Wild man

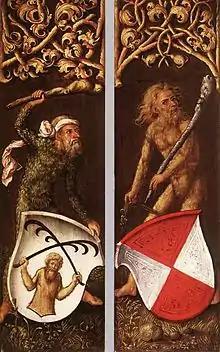
Wild men support coats of arms in the side panels of a portrait by Albrecht Dürer, 1499 (Alte Pinakothek, Munich).

The wild man, wild man of the woods, woodwose or wodewose is a mythical figure and motif that appears in the art and literature of medieval Europe, comparable to the satyr or faun type in classical mythology and to "Silvanus", the Roman god of the woodlands.